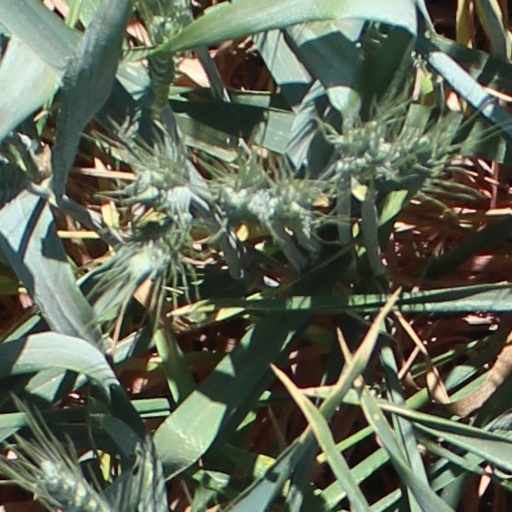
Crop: wheat